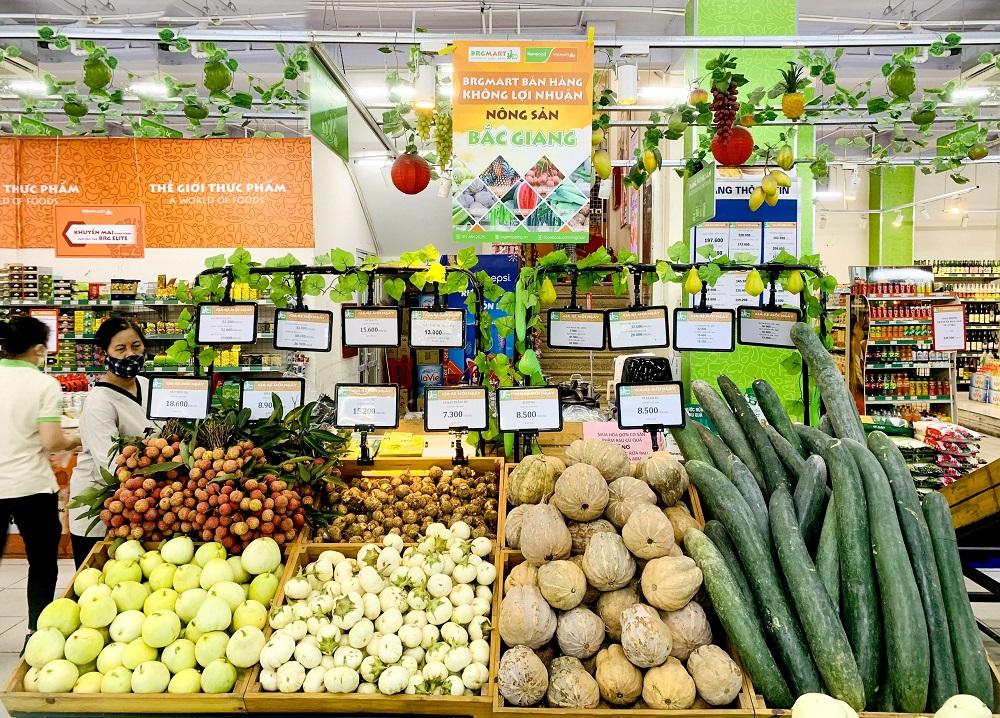
có nhiều loại củ quả xuất hiện ở trên những kệ hàng